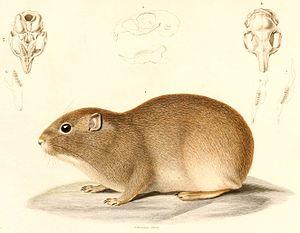
Les Cobayes de montagne sont un genre de Rongeurs de la famille des Cavidés que l'on rencontre en Amérique du Sud.